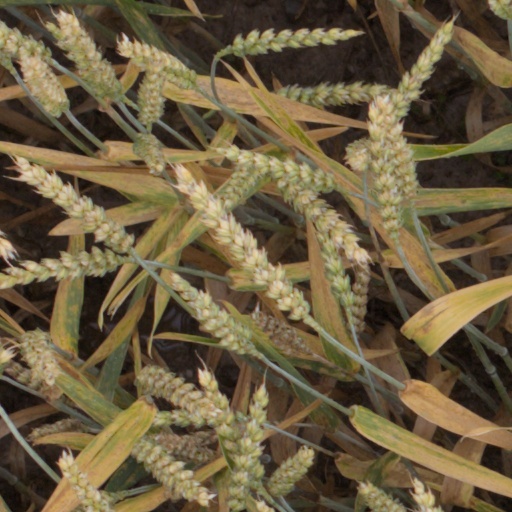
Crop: wheat